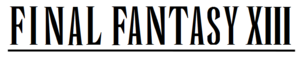
Final Fantasy XIII
"Final Fantasy XIII er et konsol rolle-spil videospil udviklet og publiciteret af Square Enix til Playstation 3 og Xbox 360. Udgivet 2009 i Japan og 2010 i nord Amerika og PAL regionerne, det er den 13 spil i Final Fantasy serien, Spillet introduceret et par innovationer til serien: et tempofyldt kampmekanik, et nyt system der bestemmer hvilke evner karakterne udvikler bliver kaldt ""Crystarium"" og et skræddersyet Paradigm system til at kontrollere hvilke evner der bliver brugt af karakterene. Final Fantasy XIII inkludere elementer fra de tidligere spil i serien så som Hidkaldning's monstre, Chocobos og Luftskibe.